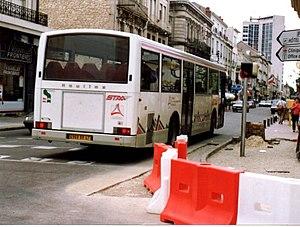
Heuliez GX107 du temps de la STAA dans les années 1990.
Tempo est le nom du réseau qui dessert les 31 communes de l'agglomération d'Agen et ses 96 000 habitants. Il est composé de neuf lignes urbaines, sept lignes périurbaines, une navette et de deux services de transport à la demande. Mis en service le 30 mars 2013, le réseau Tempo remplace l'ancien réseau Transbus qui ne desservait que huit communes.